SON-30

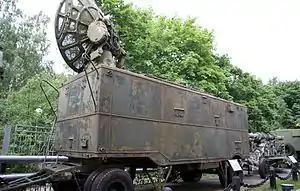
A SON-30 radar in Moscow.

SON-30 (NATO reporting name Fire Wheel) is a type of Russian/Soviet fire director radar for 130 mm anti-aircraft guns. It was a Soviet derivative of the US SCR-584 system.